American Beauty (1999 film)

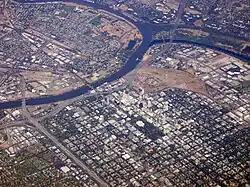
The film used aerial shots of Sacramento, California, at the beginning and end of the film to show where the Burnhams live.

The production selected two adjacent properties on the Warner backlot's "Blondie Street" for the Burnham and Fitts's homes. The crew rebuilt the houses to incorporate false rooms that established lines of sight—between Ricky and Jane's bedroom windows, and between Ricky's bedroom and Lester's garage. The garage windows were designed specifically to obtain the crucial shot toward the end of the film in which Col. Fitts—watching from Ricky's bedroom—mistakenly assumes that Lester is paying Ricky for sex. Mendes made sure to establish the line of sight early on in the film to make the audience feel a sense of familiarity with the shot. The house interiors were filmed on the backlot, on location, and on soundstages when overhead shots were needed. The inside of the Burnhams' home was shot at a house close to Interstate 405 and Sunset Boulevard in Los Angeles; the inside of the Fitts's home was shot in the city's Hancock Park neighborhood. Ricky's bedroom was designed to be cell-like to suggest his "monkish" personality, while at the same time blending with the high-tech equipment to reflect his voyeuristic side. The production deliberately minimized the use of red, as it was an important thematic signature elsewhere. The Burnhams' home uses cool blues, while the Fitts's is kept in a "depressed military palette".